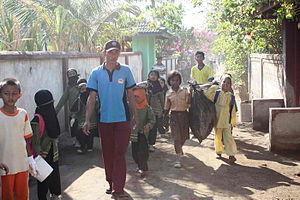
Gili Eco Trust est une organisation non-gouvernementale locale créée en 2000 pour protéger les récifs coralliens des techniques de pêches destructrices autour des trois îles Gili au large de Lombok en Indonésie.